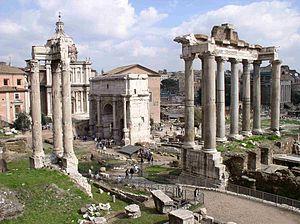
L'Occident, ou le monde occidental, est un concept géopolitique qui s'appuie généralement sur l'idée d'une civilisation commune, héritière de la civilisation gréco-romaine dont est issue la société occidentale moderne. Son emploi actuel sous-entend également une distanciation avec soit le reste du monde, soit une ou plusieurs autres zones d'influences du monde comme le monde arabe, le monde chinois ou encore la sphère d'influence russe. À l'origine cette distanciation s'exprimait face à l'Orient et Constantinople.